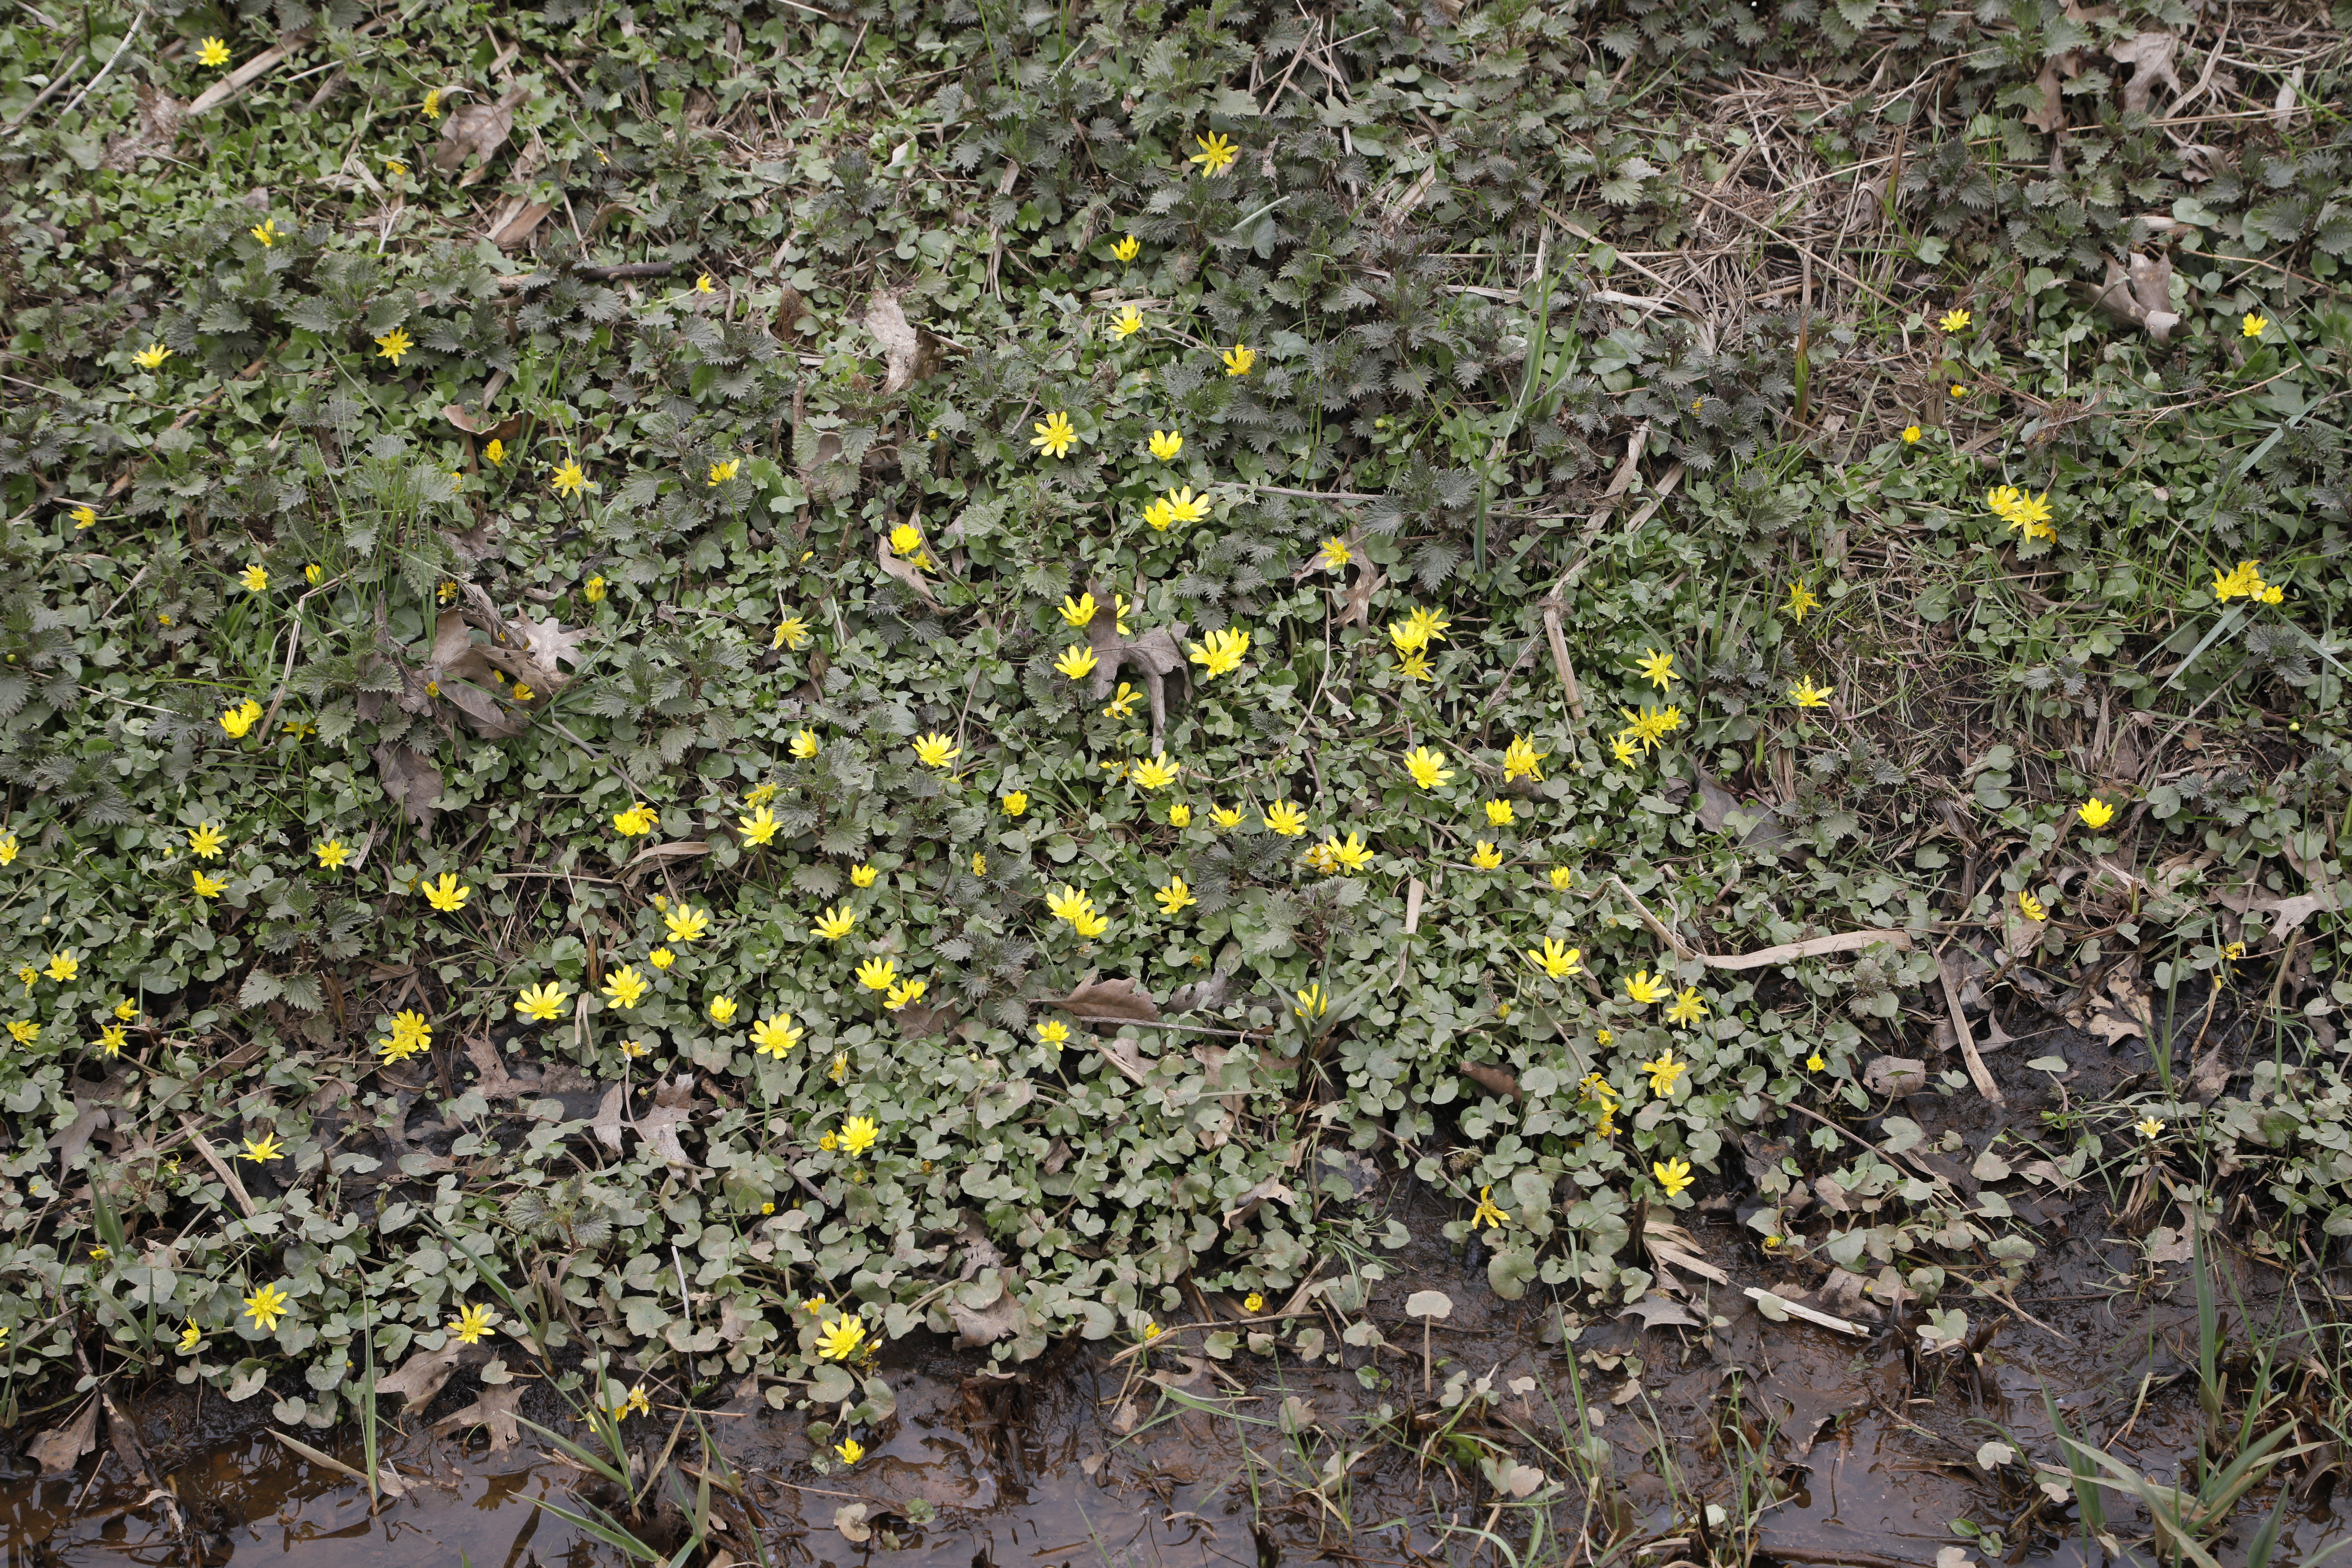
Plant species: Ficaria verna